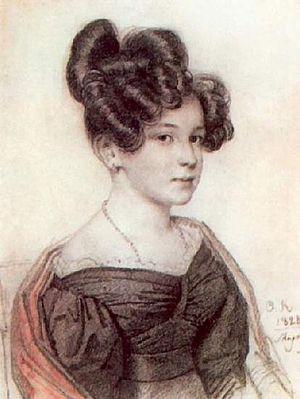
Oreste Adamovitch Kiprensky, né le 13 mars 1782 et mort le 5 octobre 1836 à Rome, est un peintre russe, portraitiste majeur de l'école romantique russe.